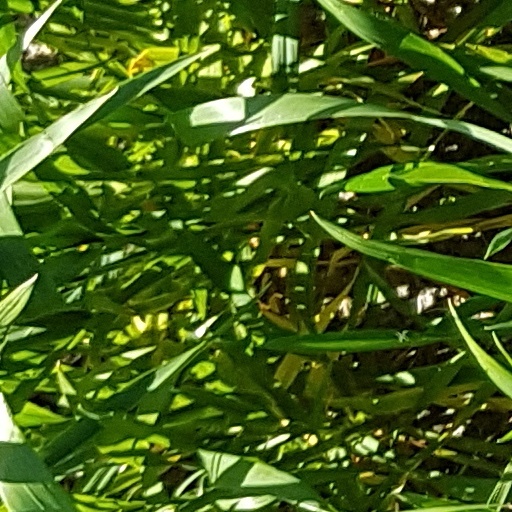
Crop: wheat